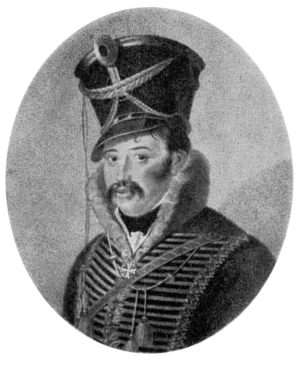
Ferdinand von Schill, né le 6 janvier 1776 à Wilmsdorf en Saxe, mort le 31 mai 1809 à Stralsund, est un major de l'armée prussienne qui tenta de soulever les Allemands contre le régime d'occupation napoléonien en mai 1809.